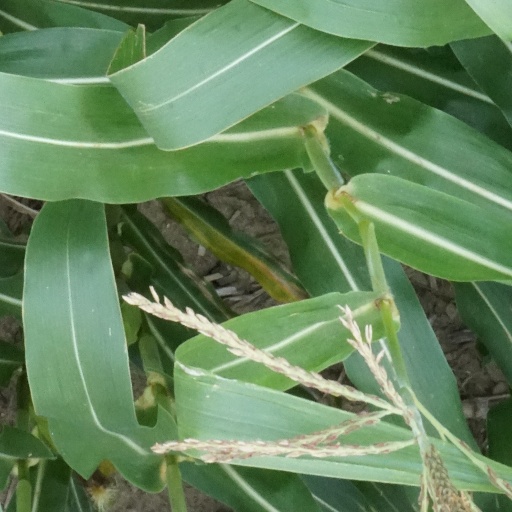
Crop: maize; corn